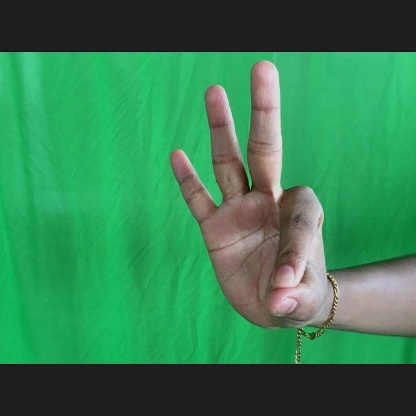
Mudra: Hamsasyam